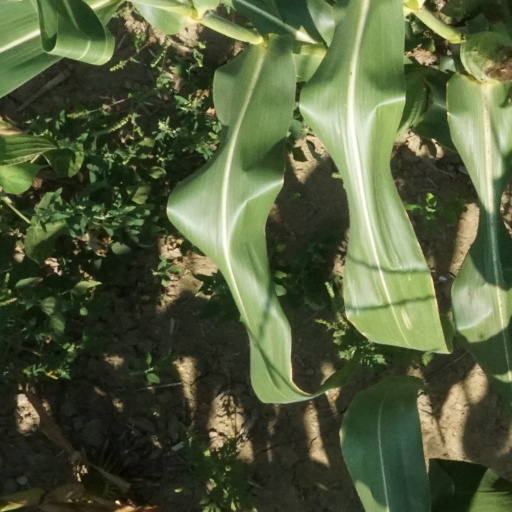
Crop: maize; corn